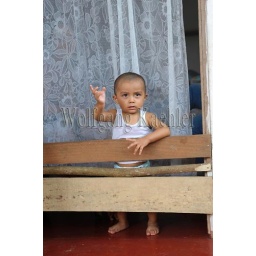
Costa rica, near fortuna, maleku tribe, indian village, street scene with small boy